2018–2019 Gaza border protests

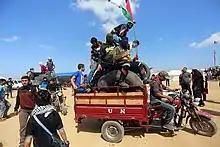
Near Gaza's border with Israel in 2018

The principal demand of the protests was the right of return for Palestinian refugees and their descendants to present-day Israel. A majority of Gaza's population consists of refugees from the 1948 Palestine War and their descendants. Israel rejects any right of return, fearing that Jews would become a minority in Israel if too many Palestinians returned.